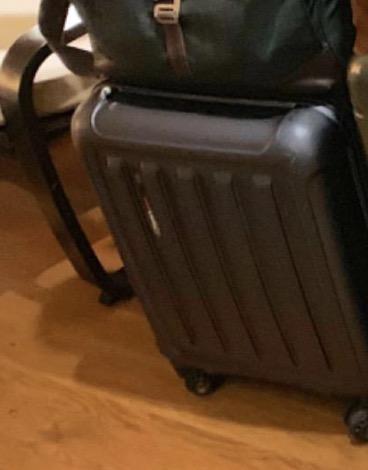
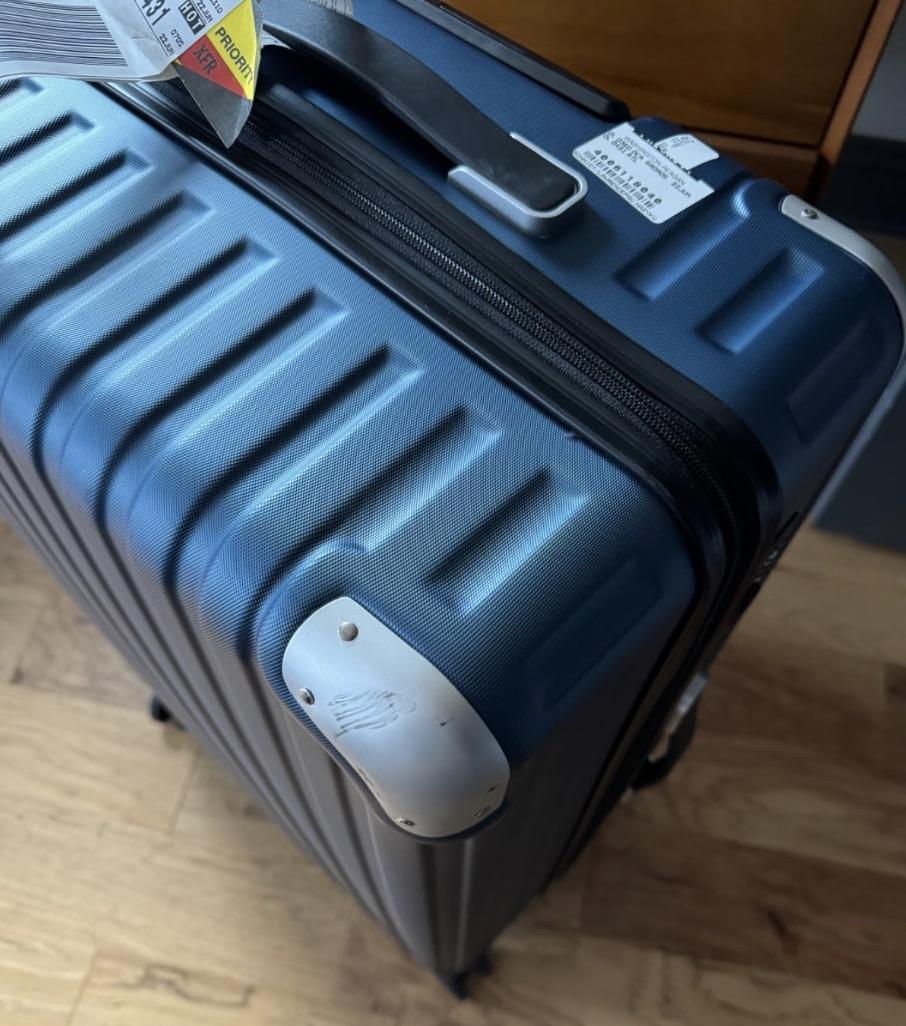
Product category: items_tea
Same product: no